Balarama Deva

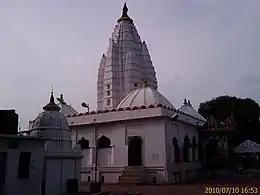
Samaleswari temple that was originally built by Balarama Deva after installing the deity under a Simuli tree and later his descendant Chhatra Sai Deo rebuild the sanctum to its present form after a century.

Balarama Deva had undertaken certain significant constructional and cultural restoration initiatives in his new kingdom. The foremost and the highly important step during his rule was to establish goddess Samleswari as the head deity of his state. Samleswari was adored by the local tribal population before in the region and their allegiance was won for himself due to this. It is also believed that the harvest festival of Nuakhai dedicated to goddess Samleswari, widely celebrated across western Odisha and neighboring regions was initiated by him. After defeating Surguja, he brought back an idol of Ananta Saya as trophy for his victory and build a temple at Sambalpur for the deity. At the height of his power the newly founded kingdom at Sambalpur extended from the river Mahanadi in the north to the river Ong in the south and from the Surangi in Phuljhar in the west to Huma on the Mahanadi in the east. He employed the Johoras for the collecting diamonds from the river bed of Mahanadi and granted them the villages of Hirakud and Junani. He granted lands to Brahmins and rebuilt or renovated the Huma temple. A temple for goddess Patneswari was built at Sambalpur during his rule.